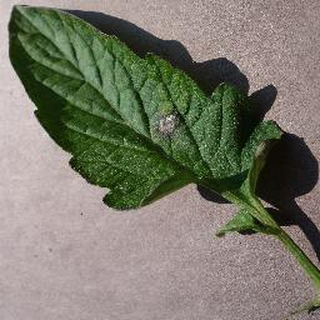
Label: tomato_late_blight